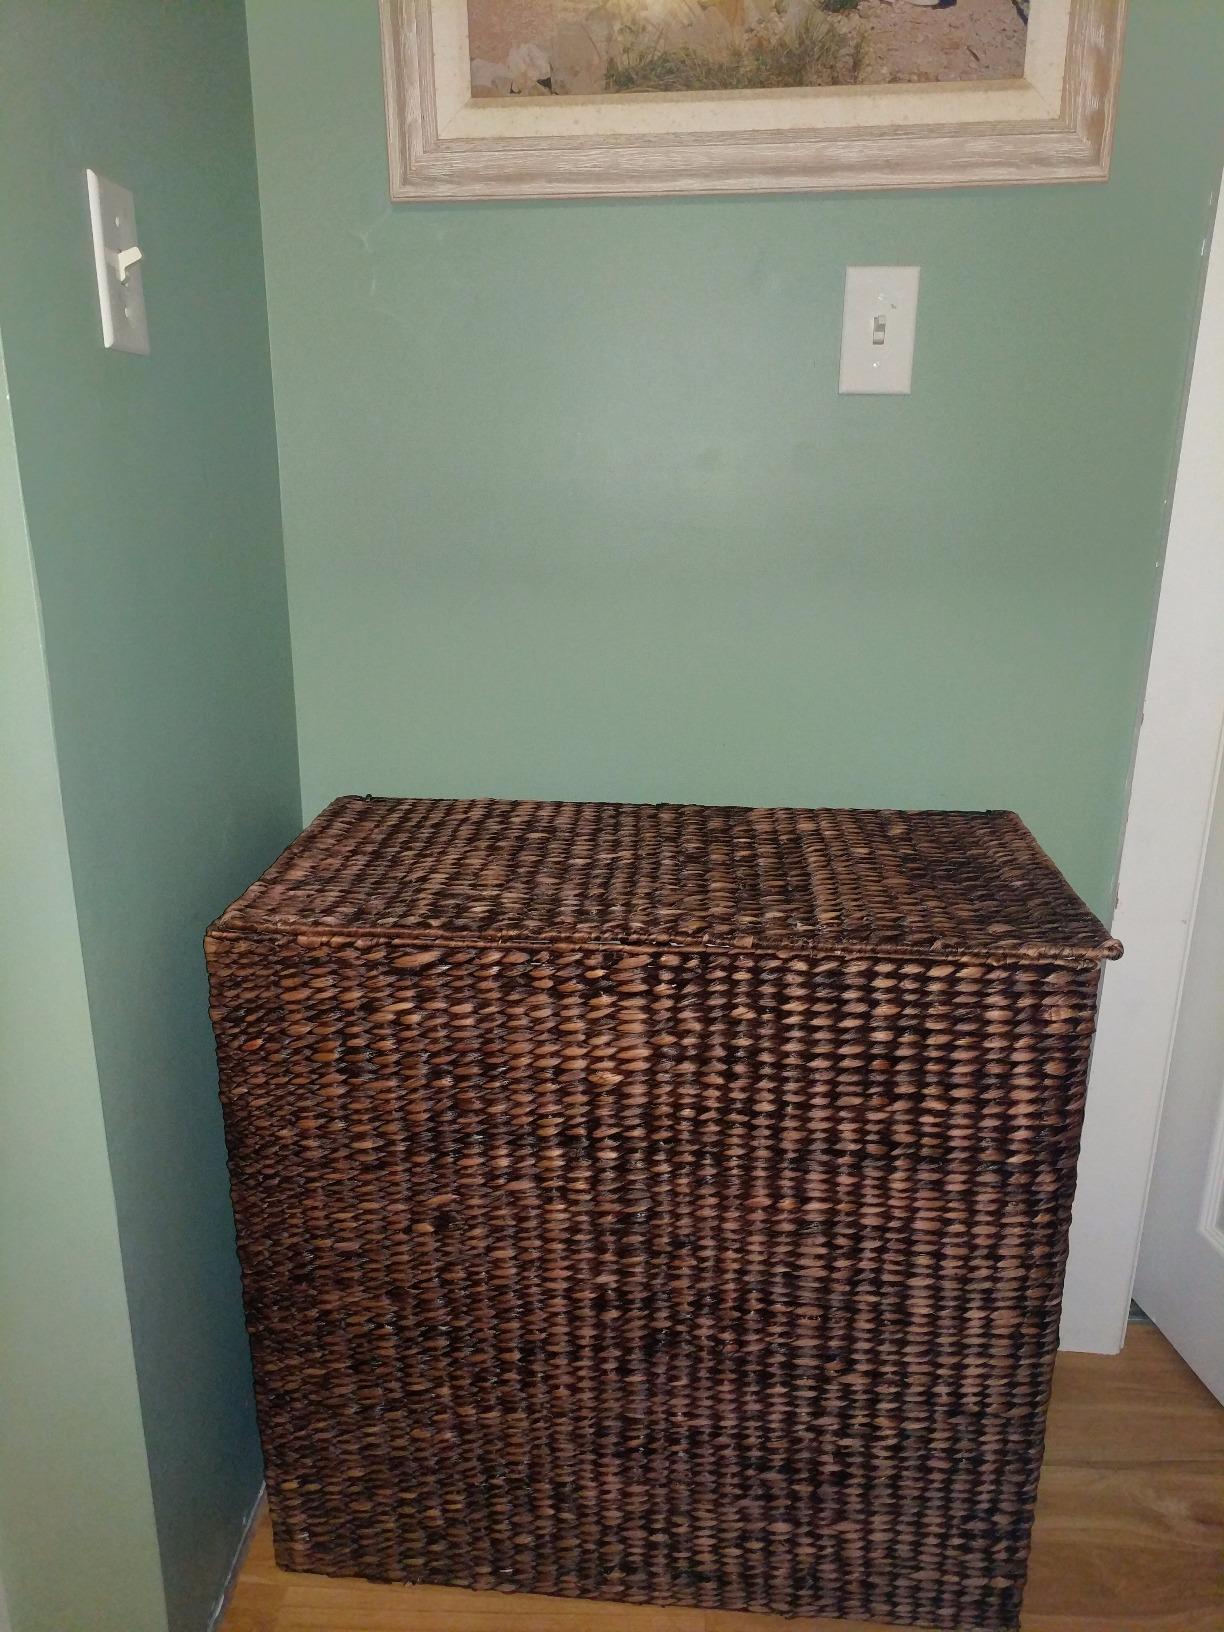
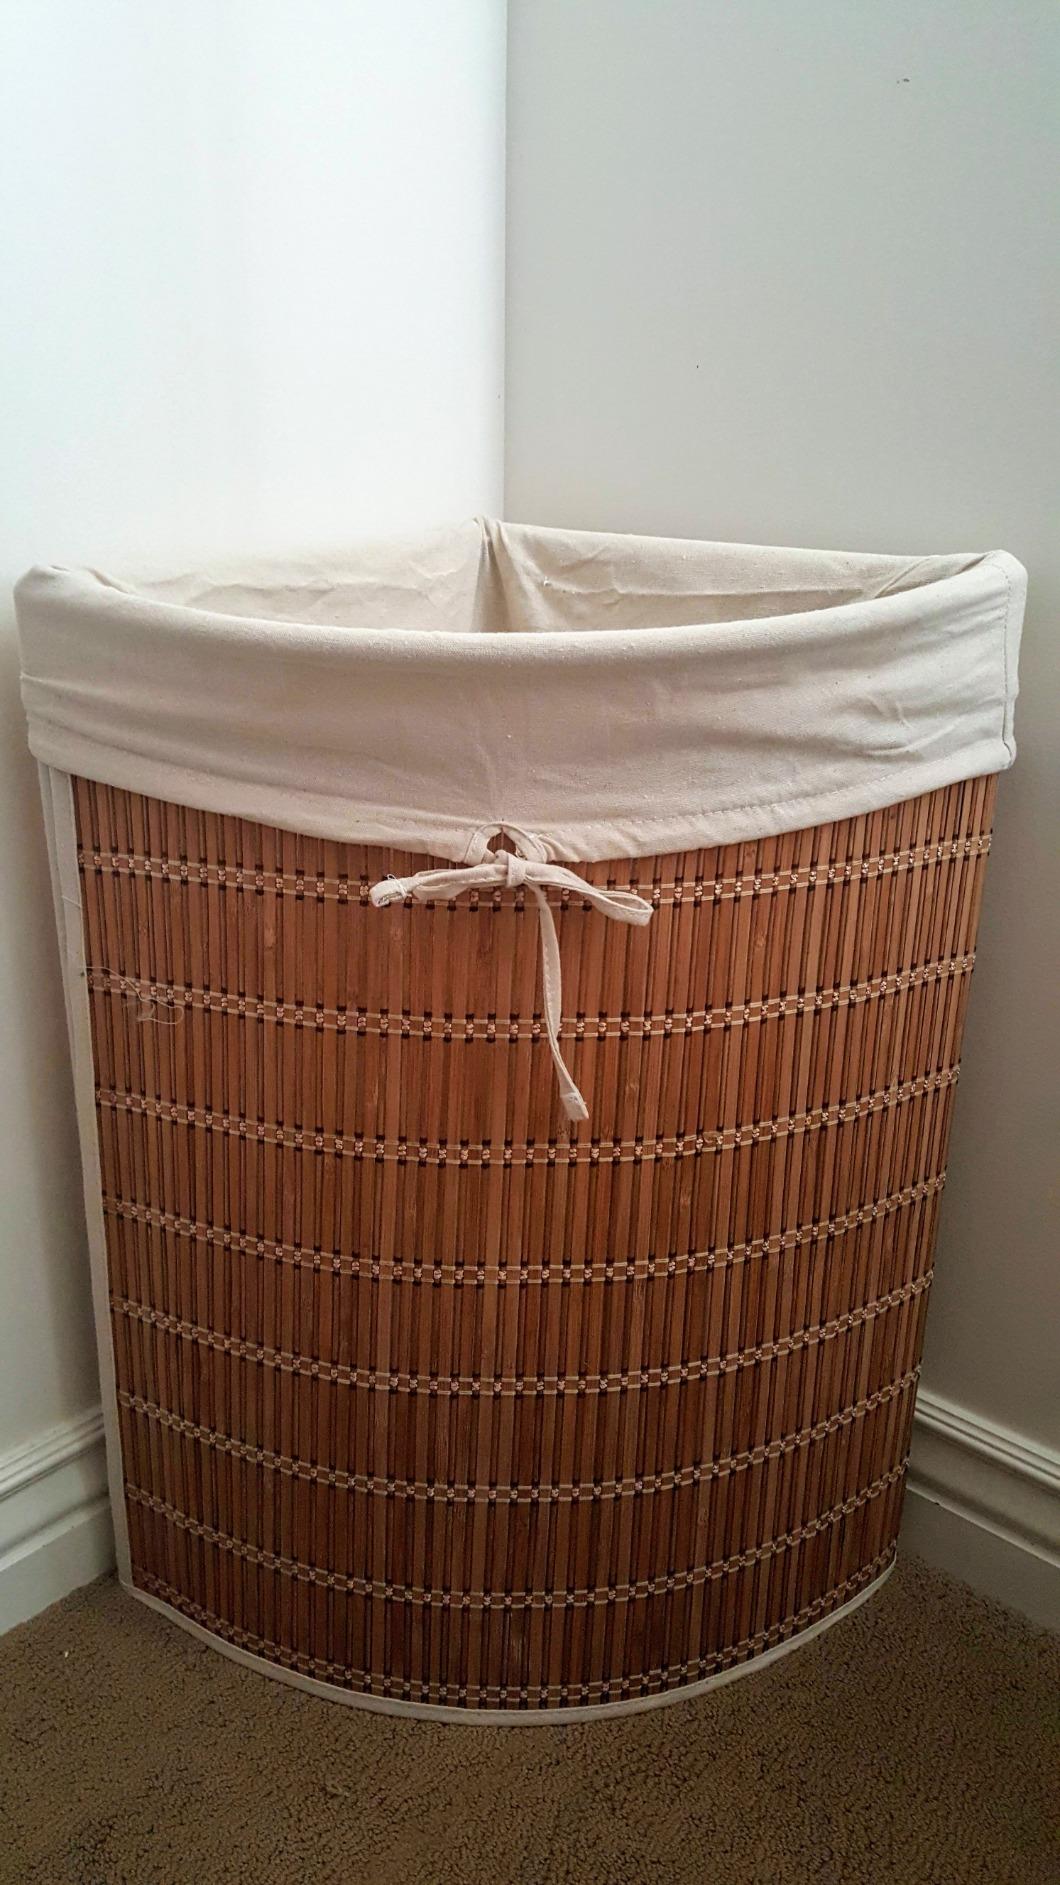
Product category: items_hamper
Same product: no